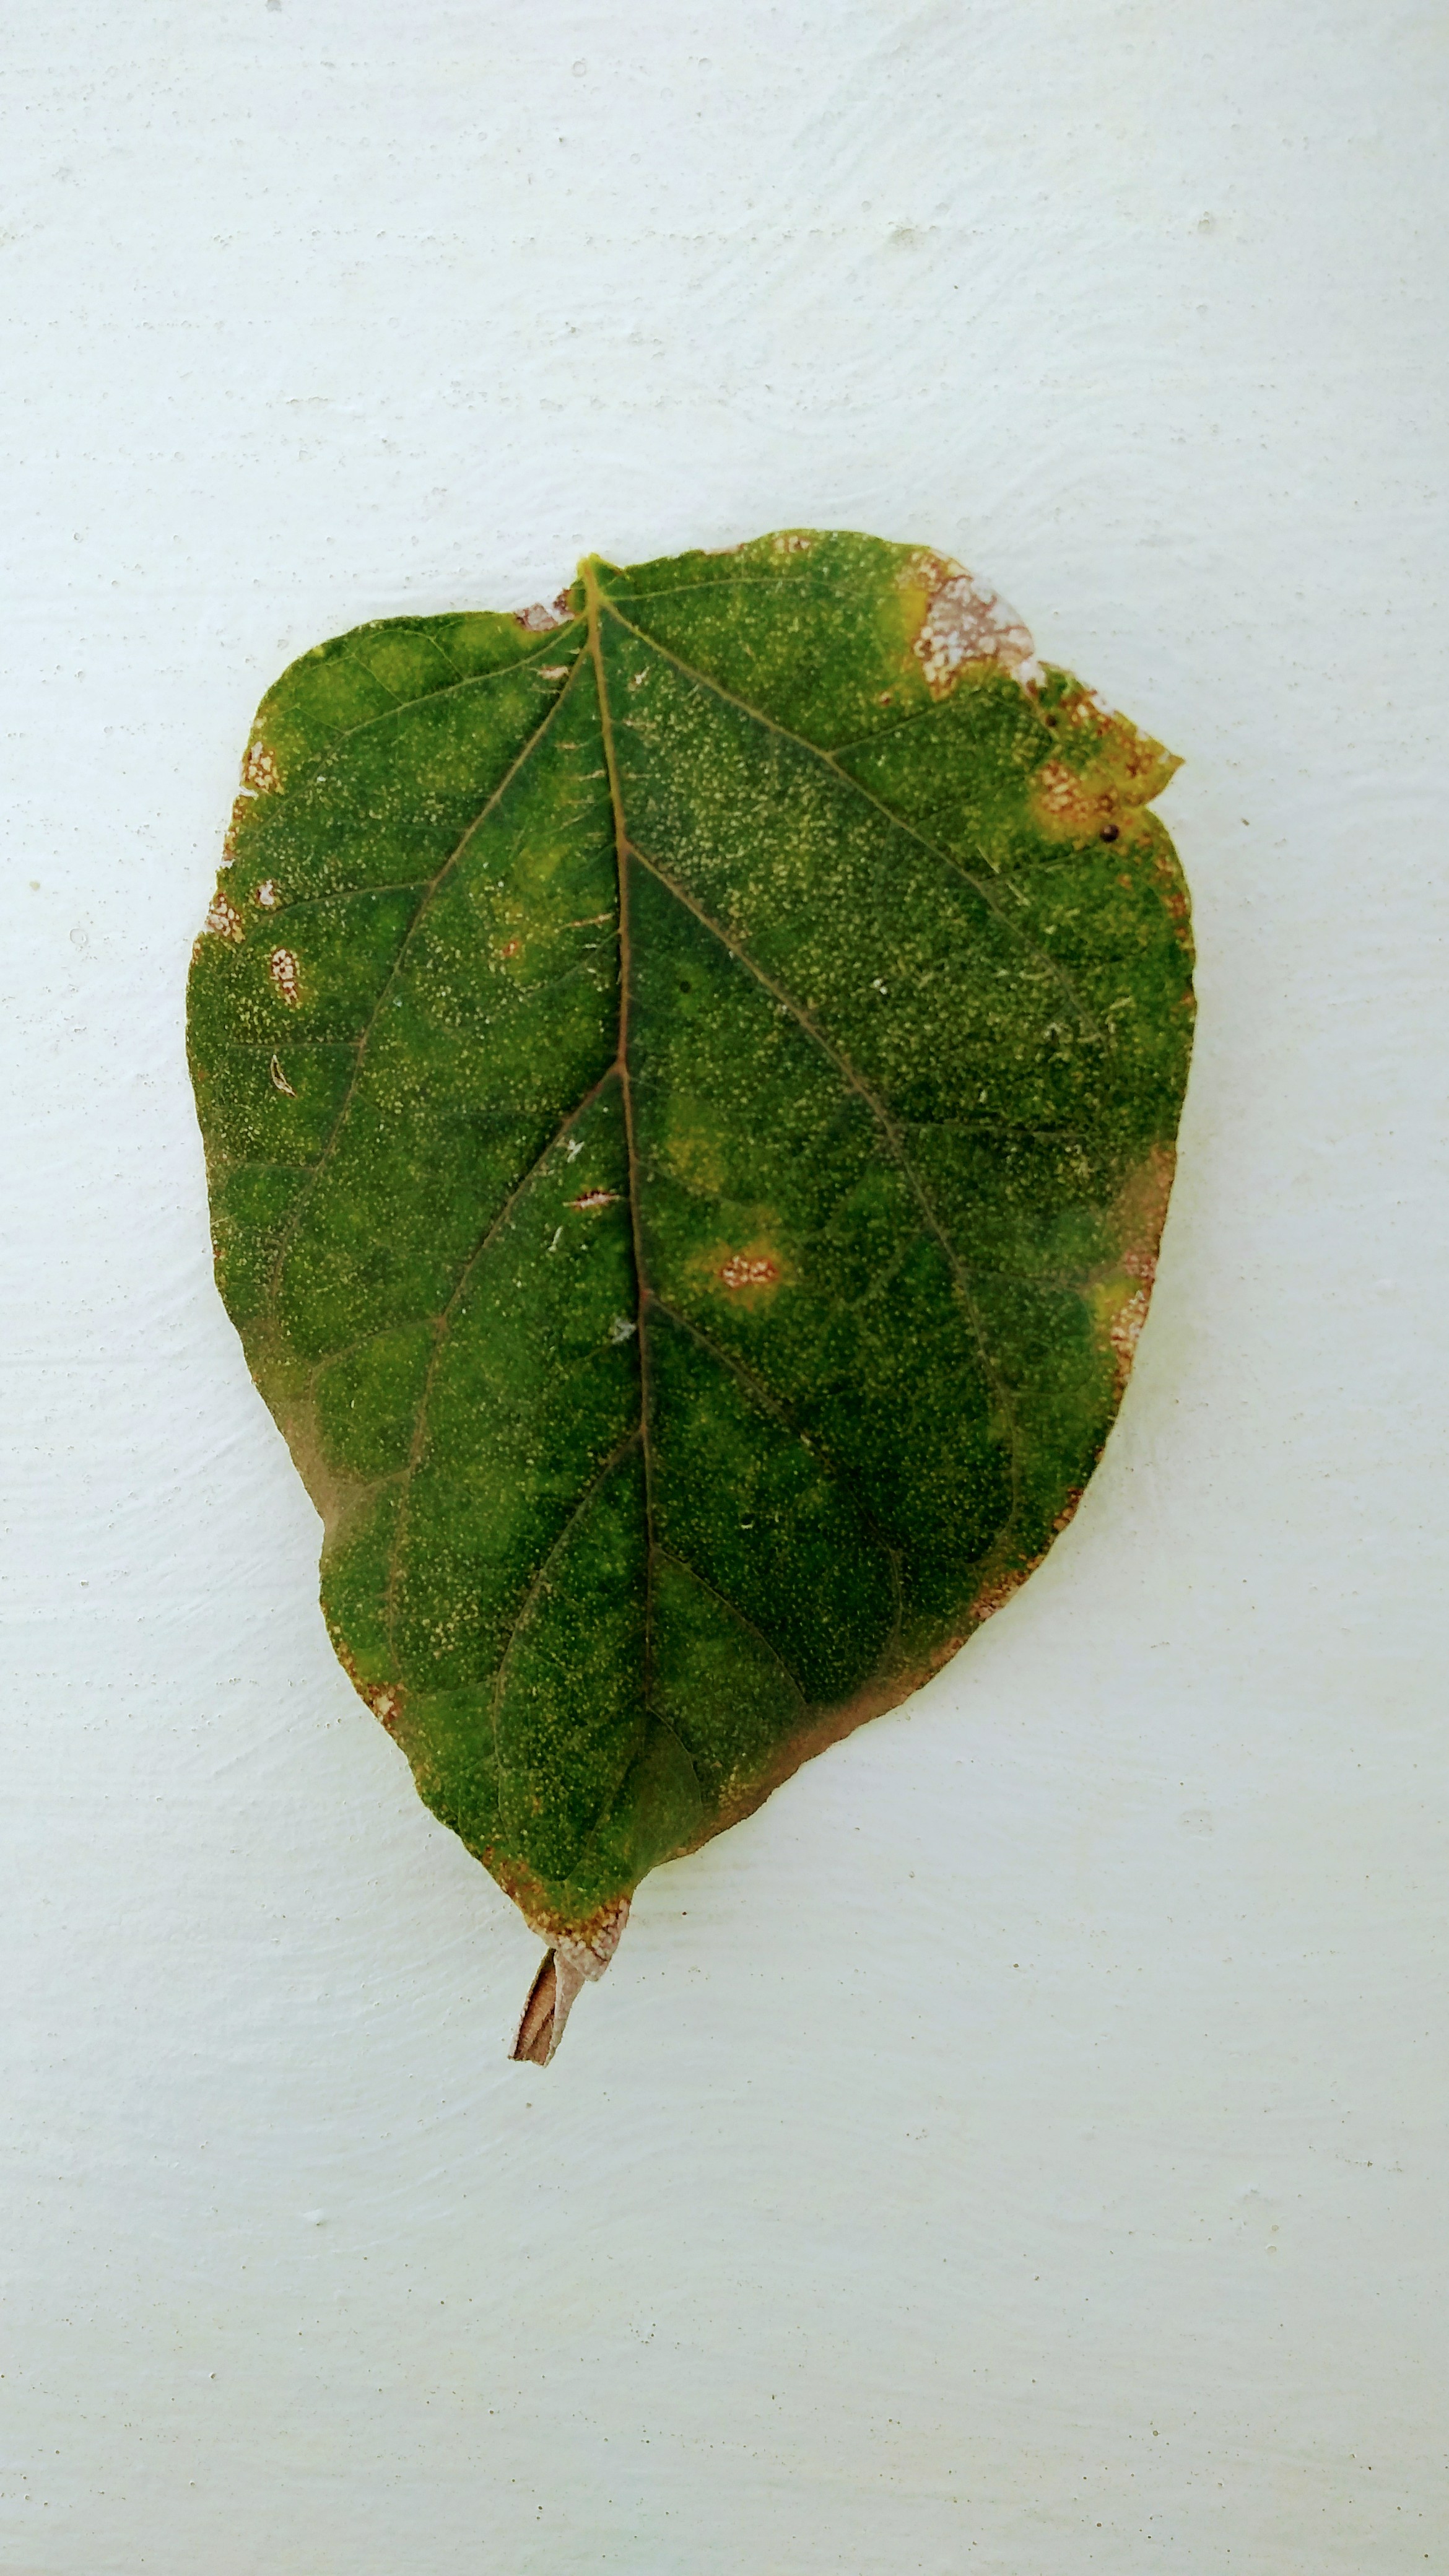
Plant: Parijatha